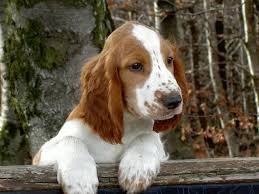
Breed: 232-n000076-Brittany_spaniel